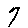
Label: 7